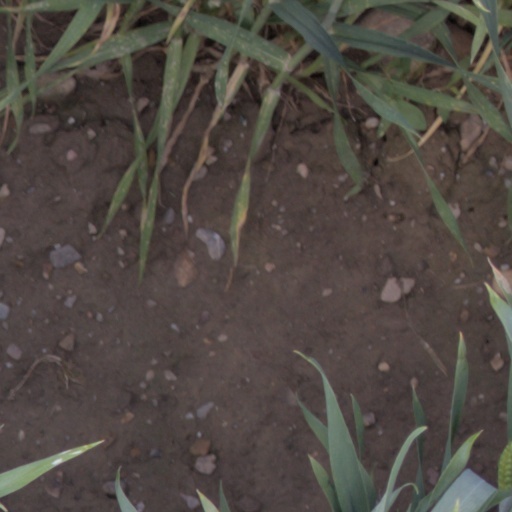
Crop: wheat